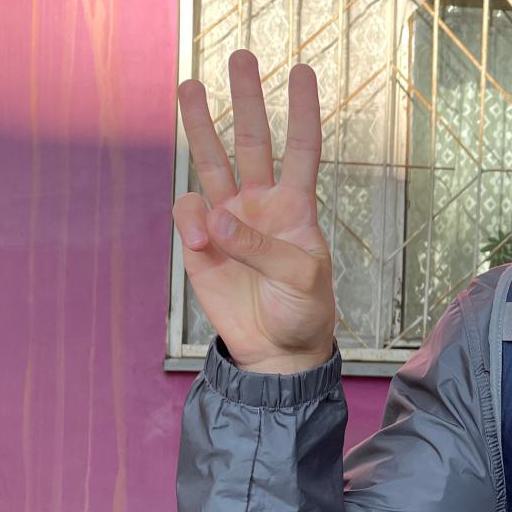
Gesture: three